Third mate

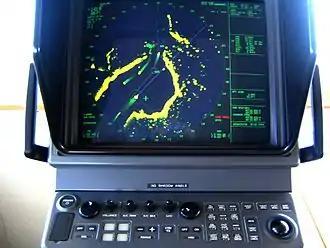
Avoiding collisions can be challenging in heavy traffic.

The International Regulations for Preventing Collisions at Sea are a cornerstone of safe watchkeeping. Safety requires one lives these rules and follows the principles of safe watchkeeping. An emerging focus in watchkeeping is maximizing bridge teamwork, including the practice of Bridge Resource Management.